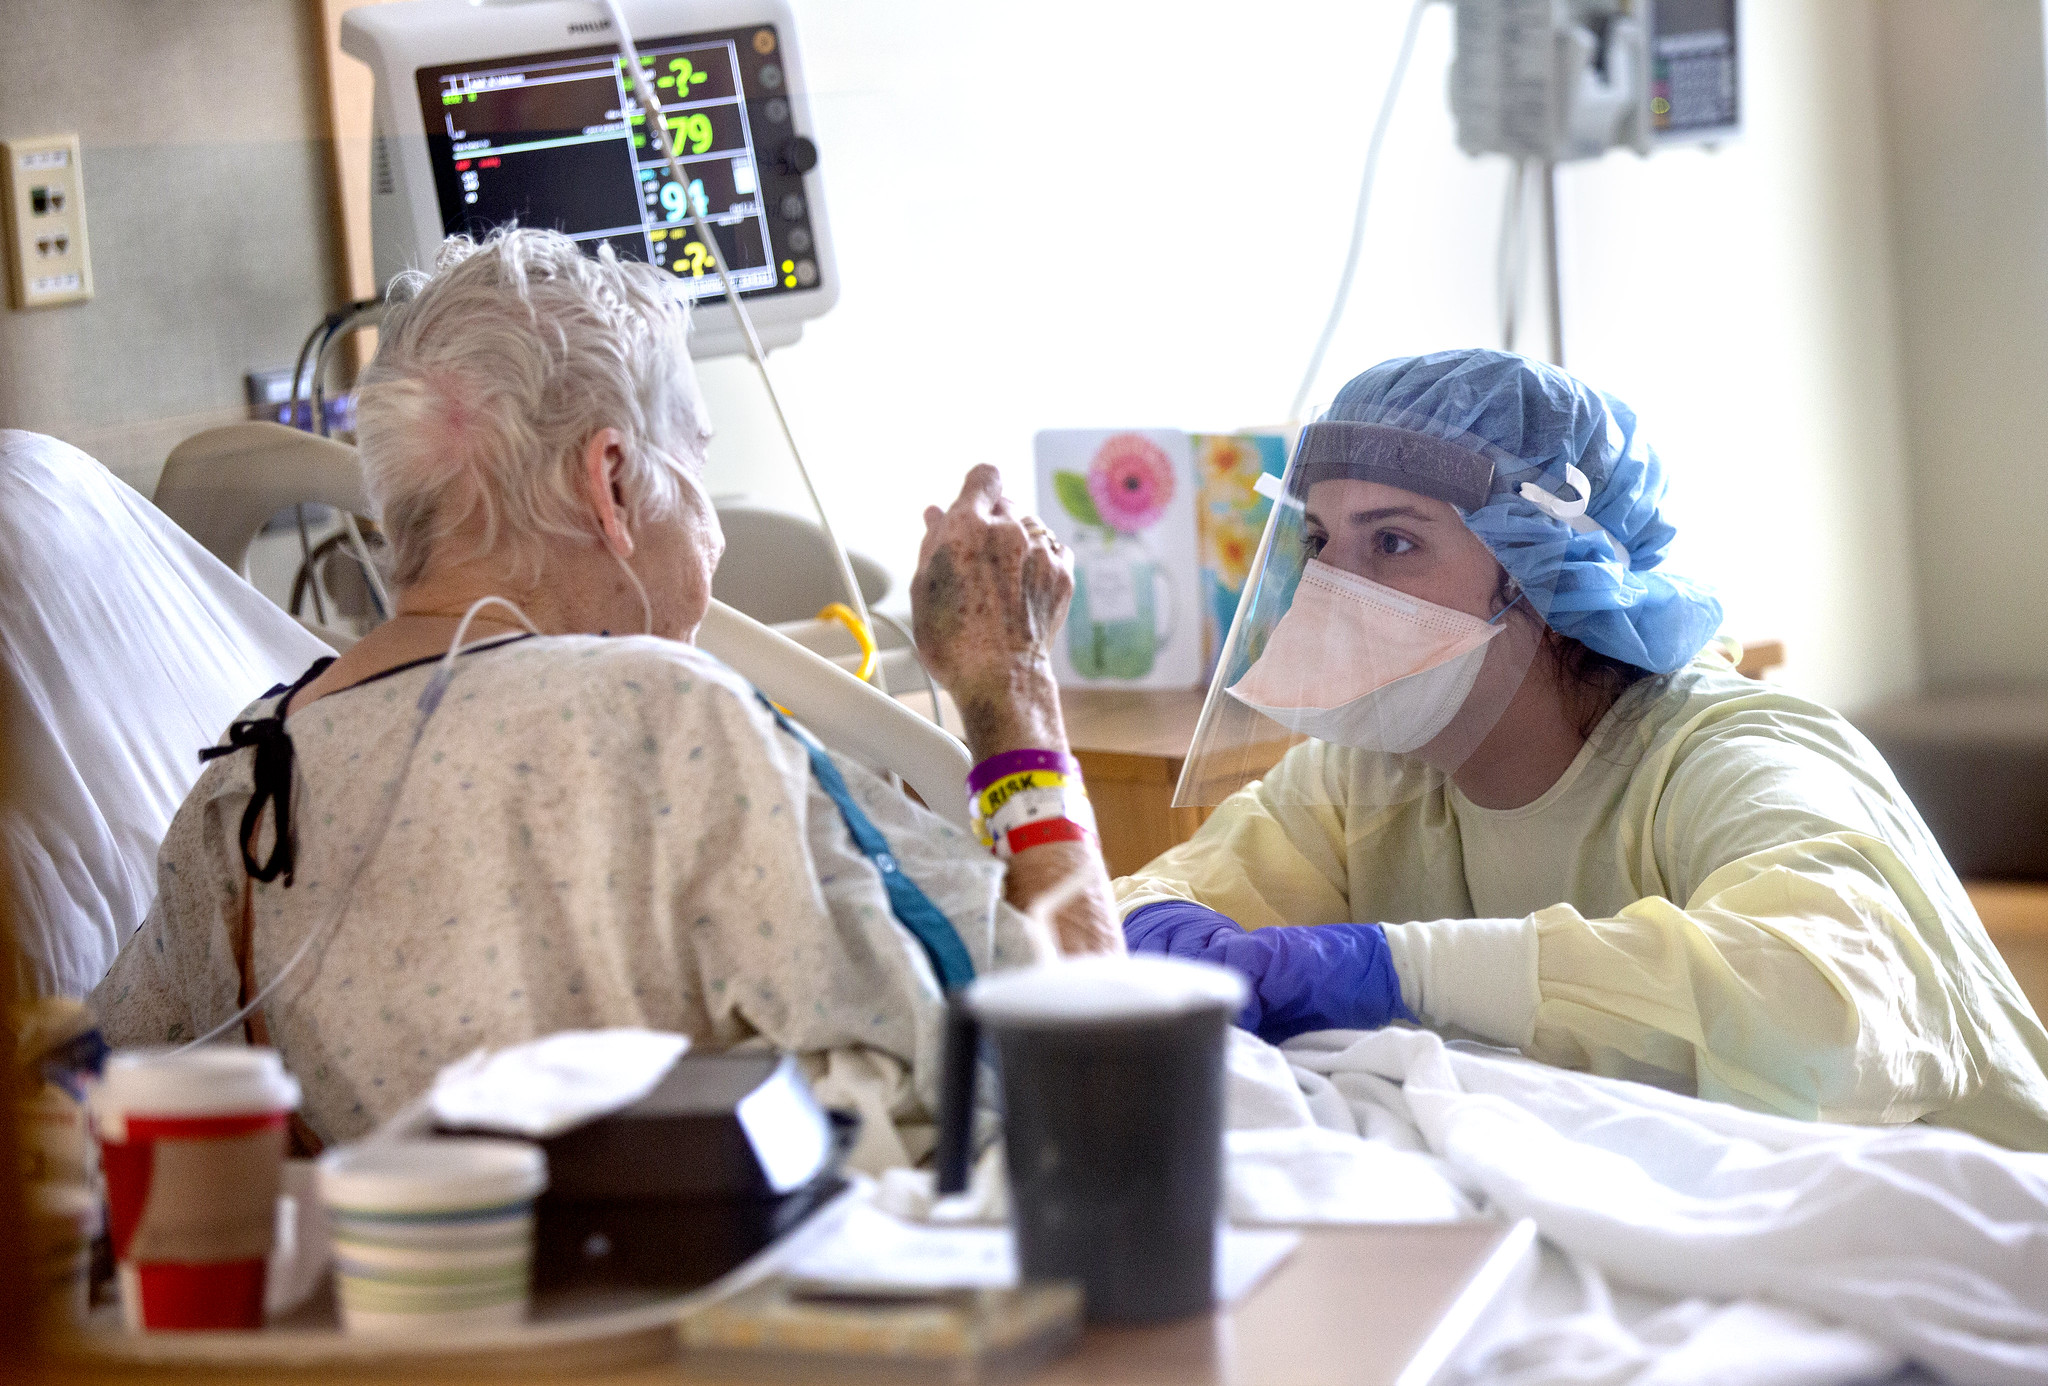
Objects detected:
Mask
Face_Shield
Gloves